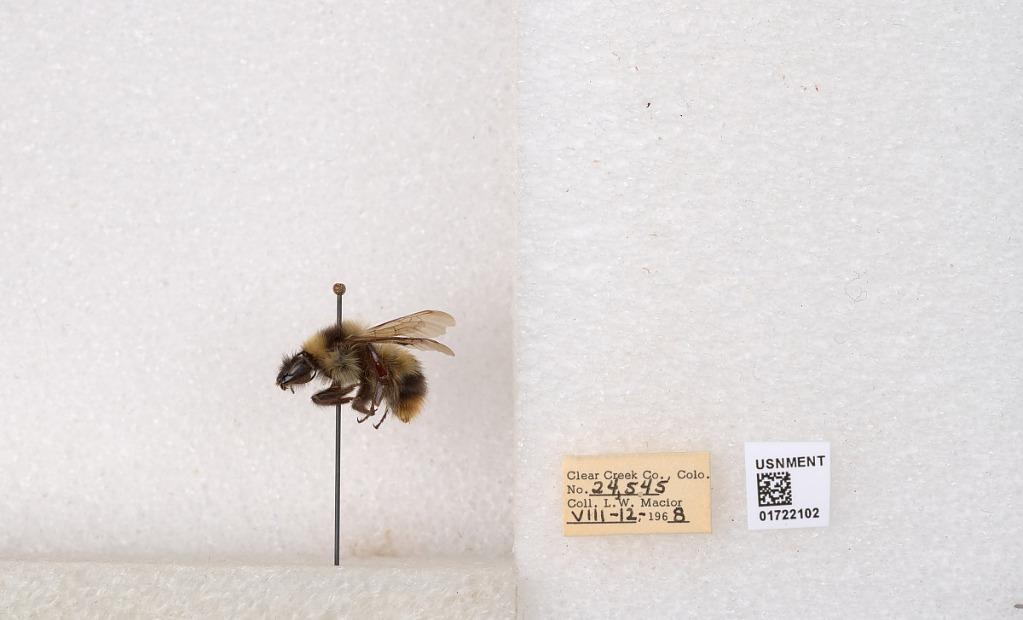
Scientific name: Bombus kirbyellus
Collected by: L. Macior
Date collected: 1968-8-12
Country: United States
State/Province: Colorado
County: Clear Creek
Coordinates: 39.6891, -105.644